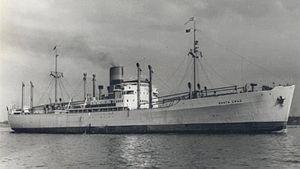
Le Thor (HSK 4) est un croiseur auxiliaire de la Kriegsmarine. Il est issu du cargo Santa Cruz. Il était connu par la Royal Navy sous le nom de Raider E.